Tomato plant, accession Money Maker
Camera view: bottom (45 deg); turntable rotation: 330 degrees
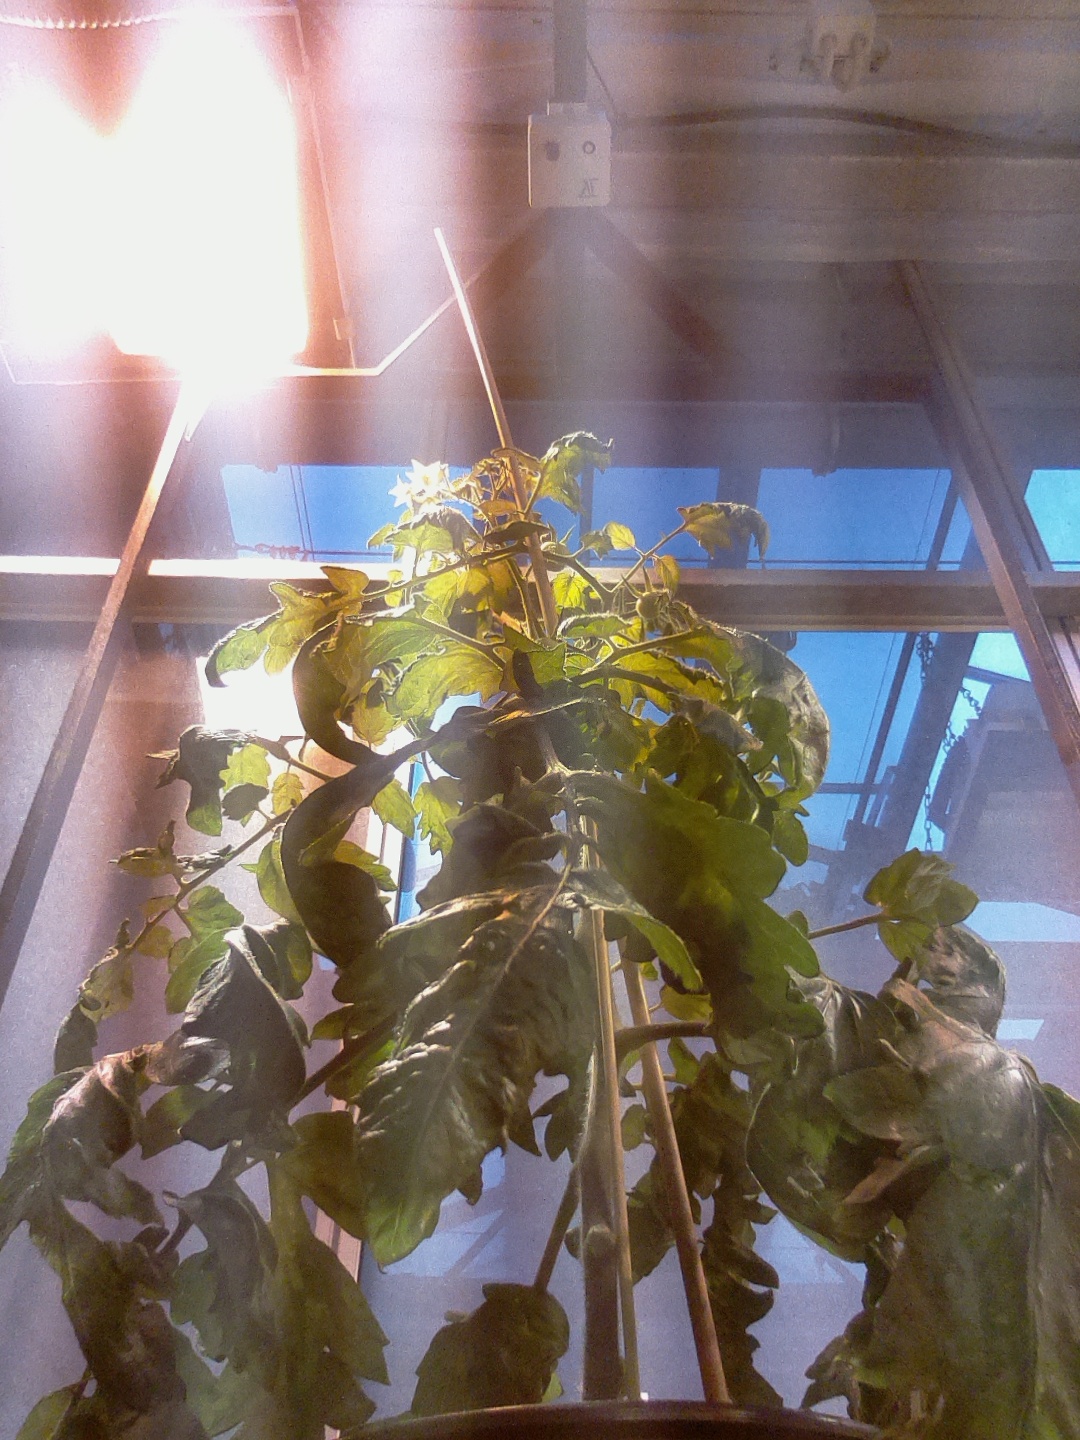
BBCH growth stage 71: 10%-20% of final fruit size